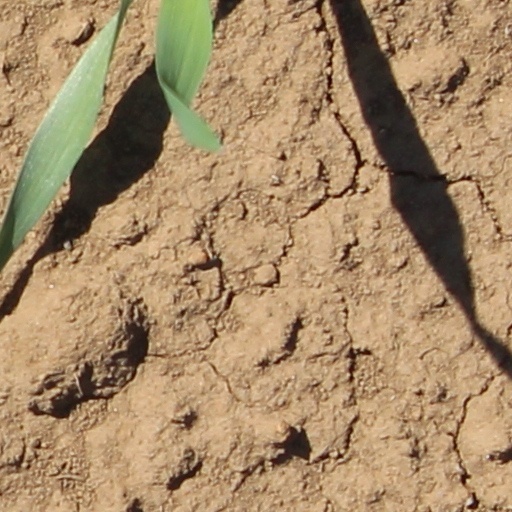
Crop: wheat